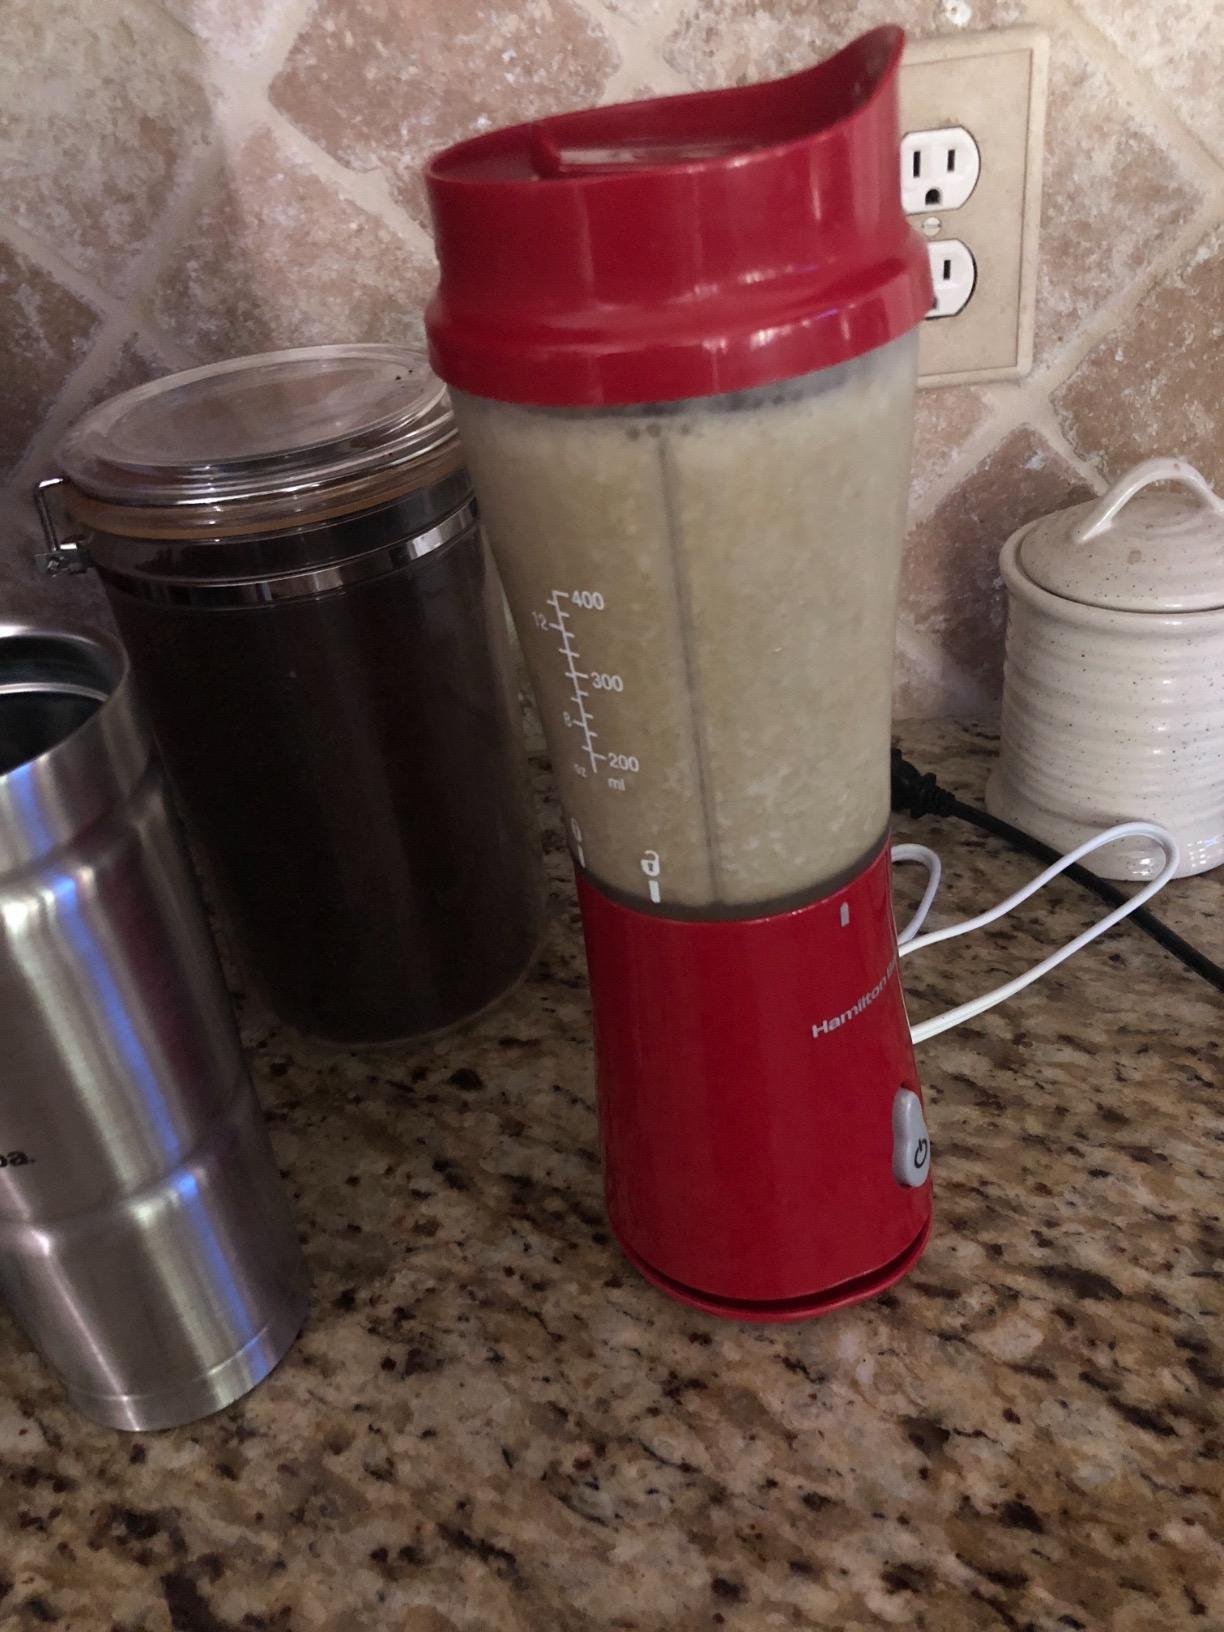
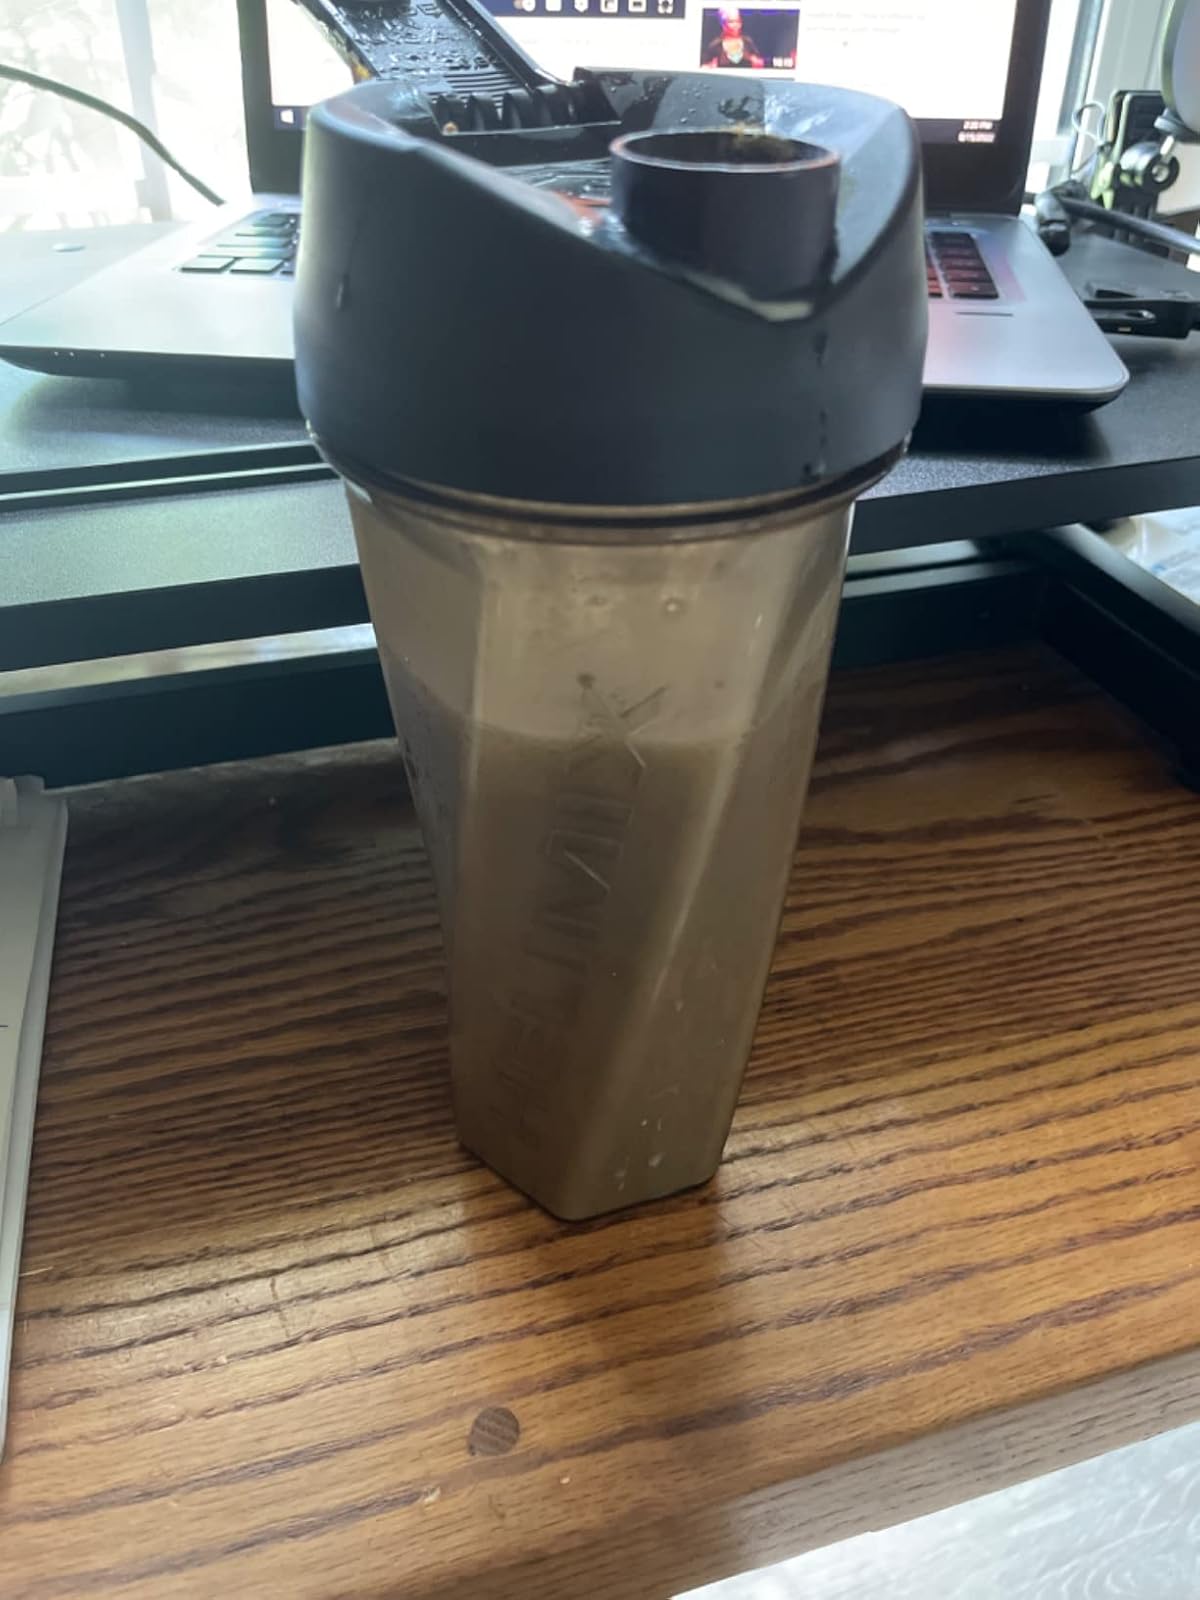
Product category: items_blender
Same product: no